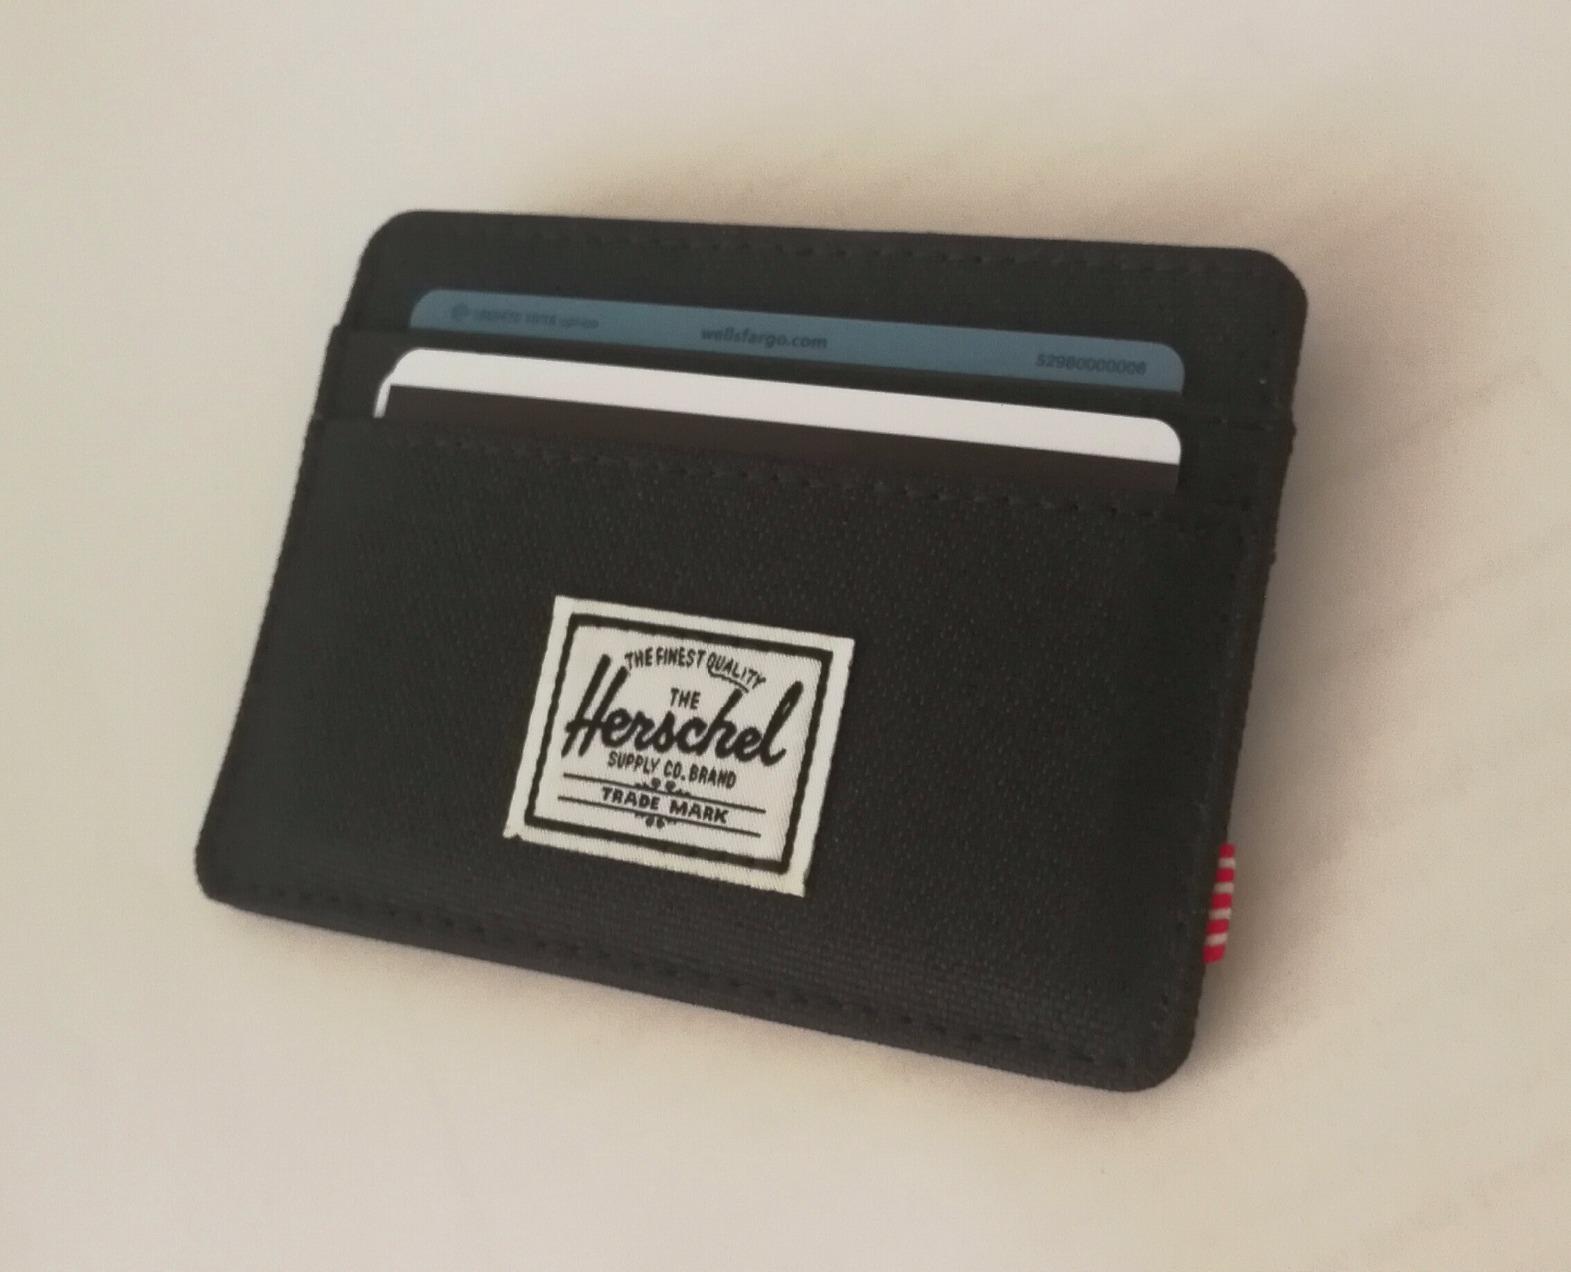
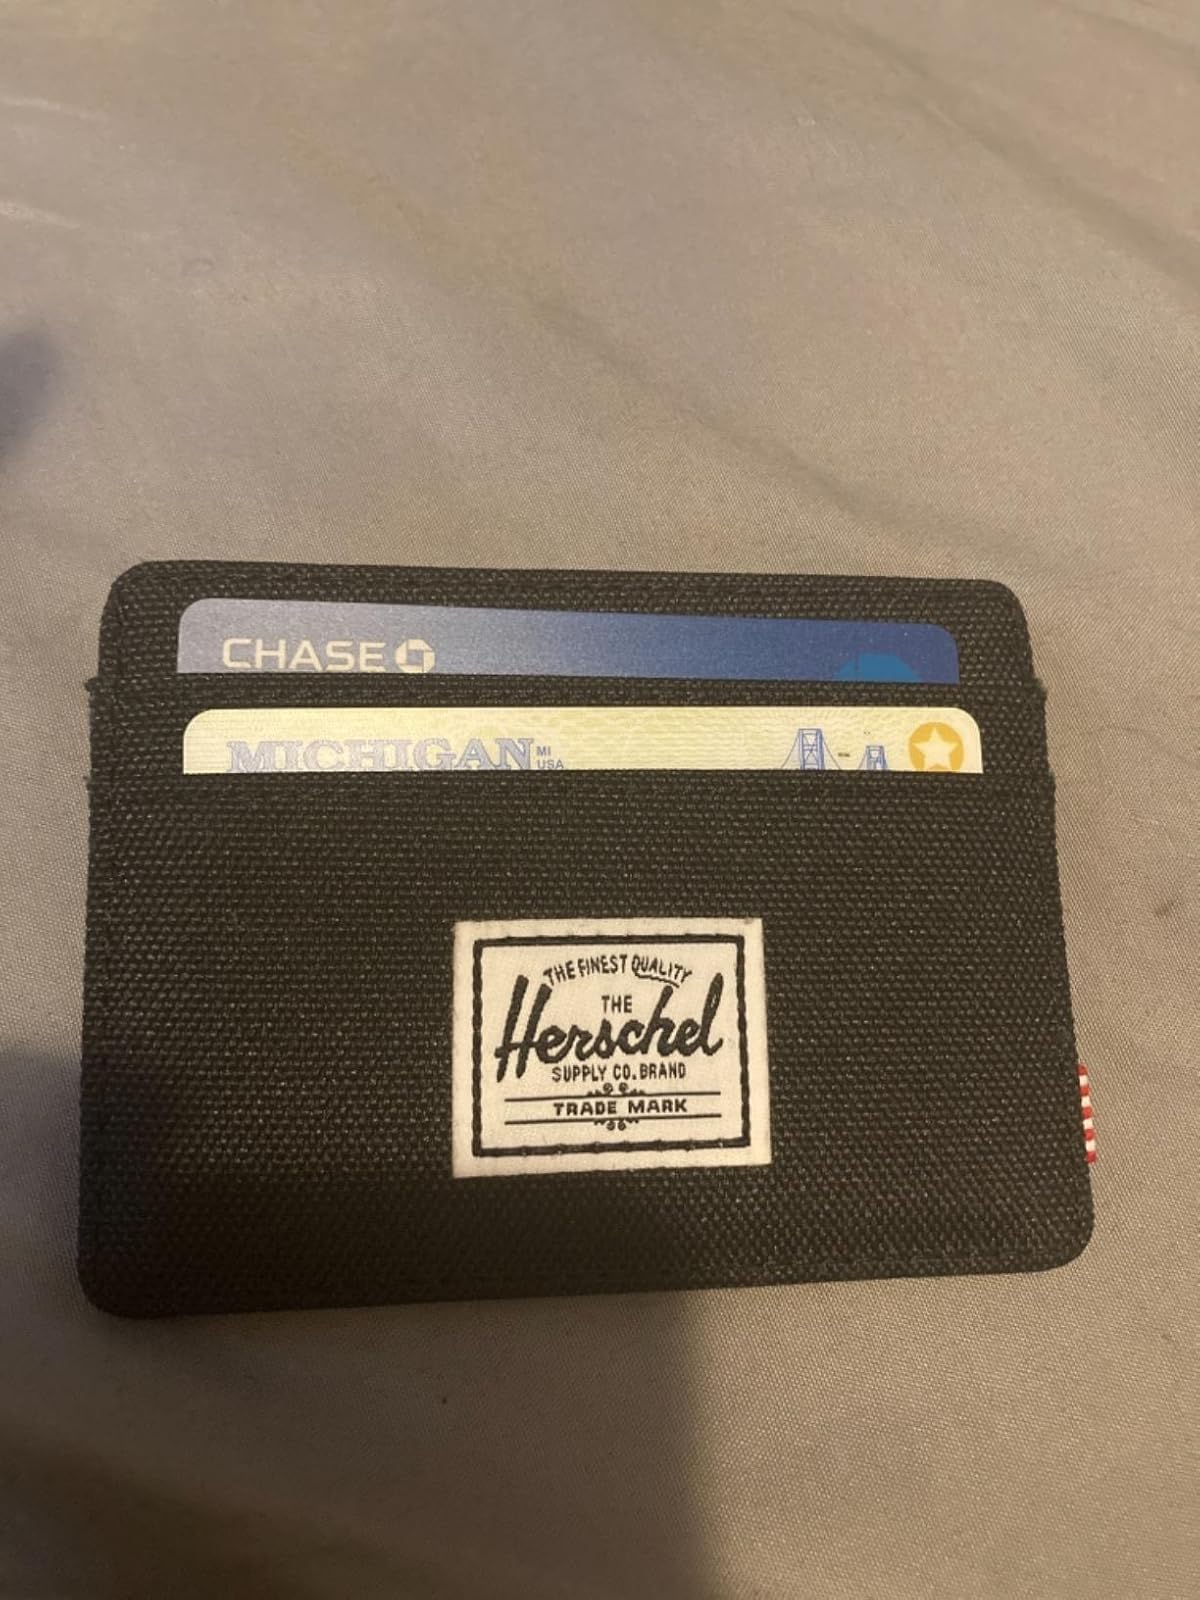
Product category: accessories_wallet
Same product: yes